Dutch New Guinea

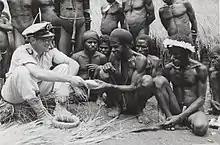
Dutch colonial civil servant in the Baliem Valley, 1958

In 1942, most parts of the Netherlands Indies were occupied by Japan. Behind Japanese lines in New Guinea, Dutch guerrilla fighters resisted under Mauritz Christiaan Kokkelink. During the occupation the Indonesian nationalist movement went through a rapid development. After Japan's surrender, Sukarno issued the Proclamation of Indonesian Independence, which was to encompass the whole of the Netherlands Indies. The Dutch authorities returned after several months under the leadership of Lieutenant-Governor-General Hubertus van Mook. Van Mook decided to reform Indonesia on a federal basis. This was not a completely new idea, but it was contrary to the administrative practice in the Netherlands Indies until then and contrary to the ideas of the nationalists, who wanted a centralist Indonesia.